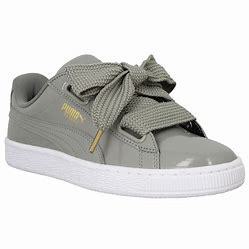
Brand: Puma
Model: Basket Heart